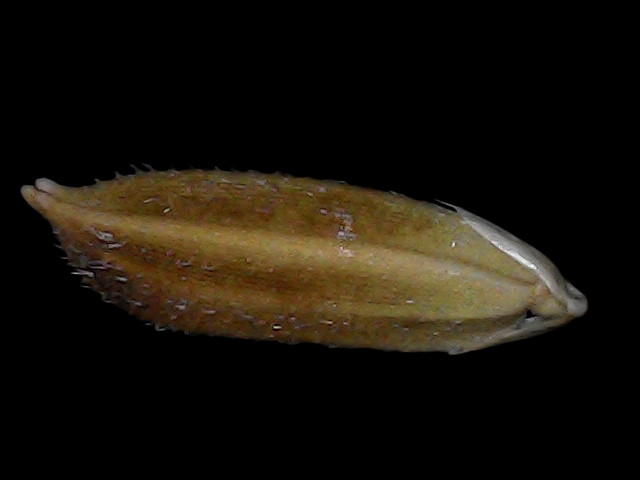
Rice variety: Bd56